Eden Taylor-Draper

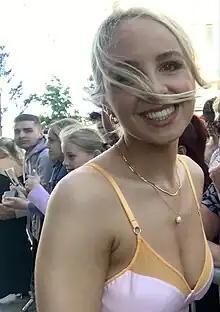
Taylor-Draper in 2023

Eden Elenor Taylor-Draper (born 28 October 1997) is an English actress. She portrays Belle Dingle in the ITV soap opera "Emmerdale", a role she took over from Emily Mather in 2005.